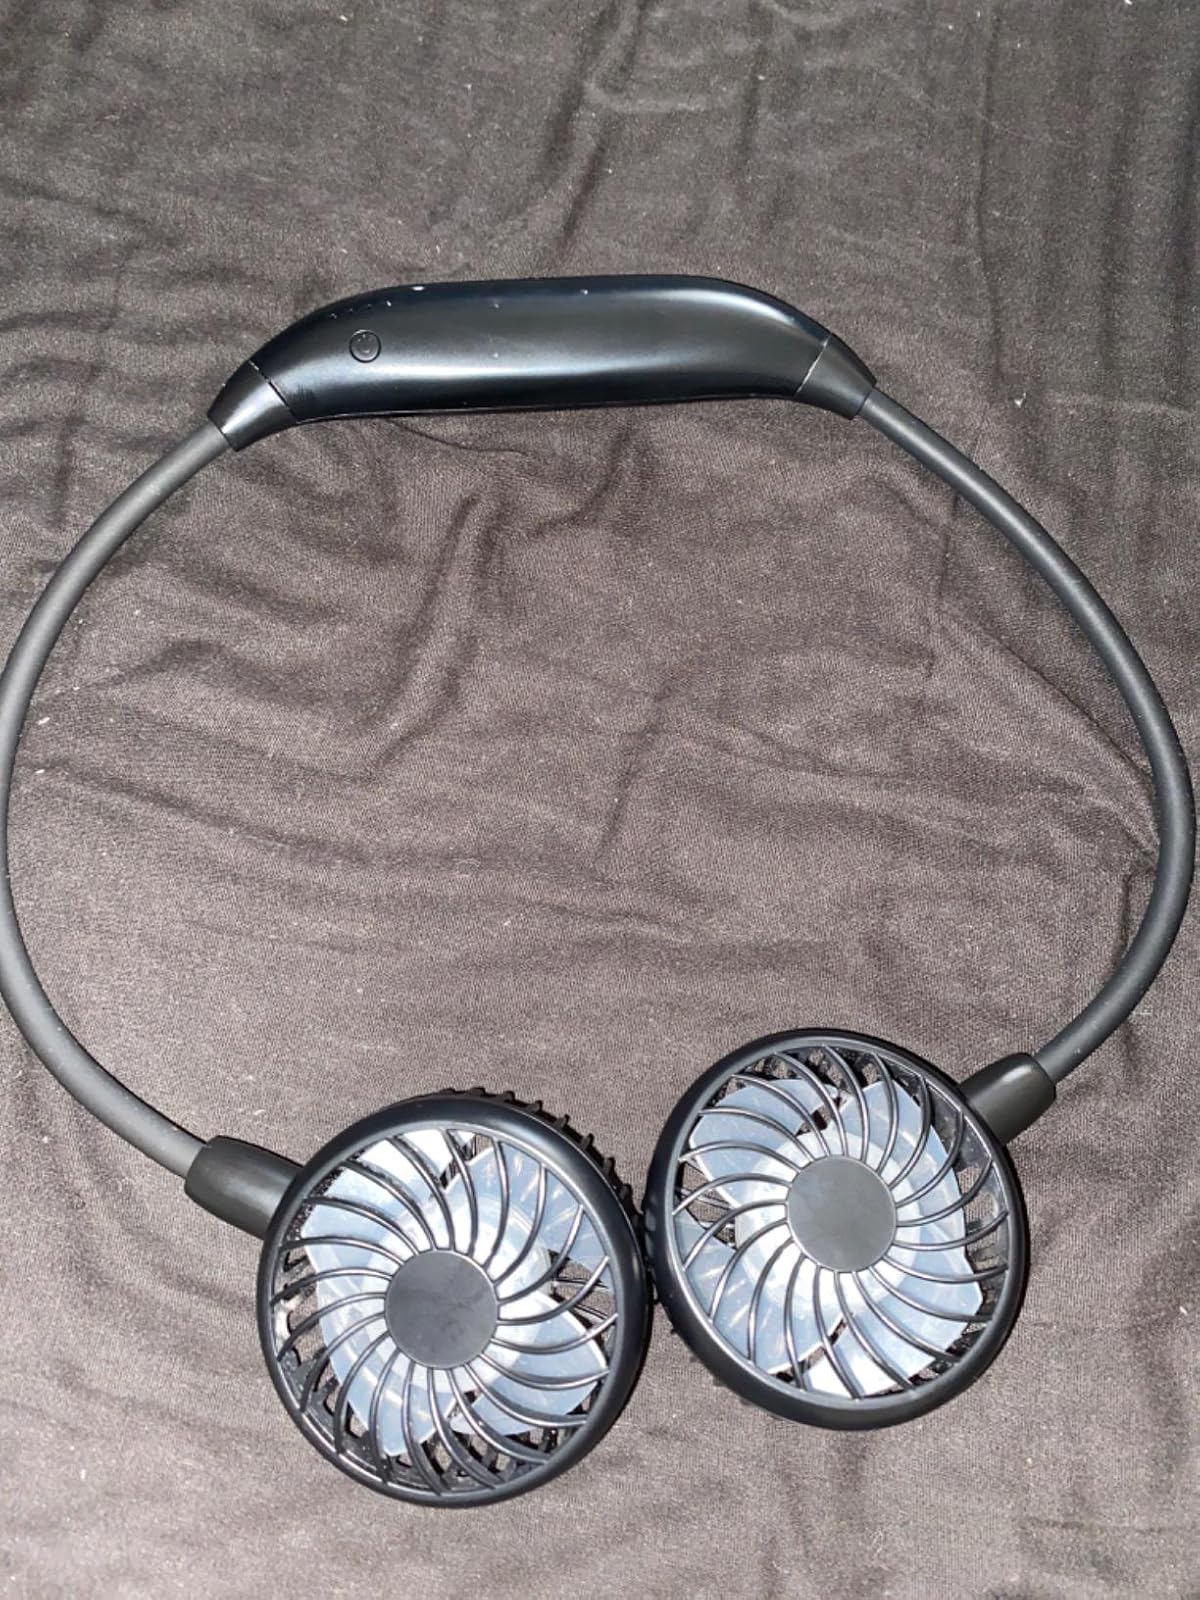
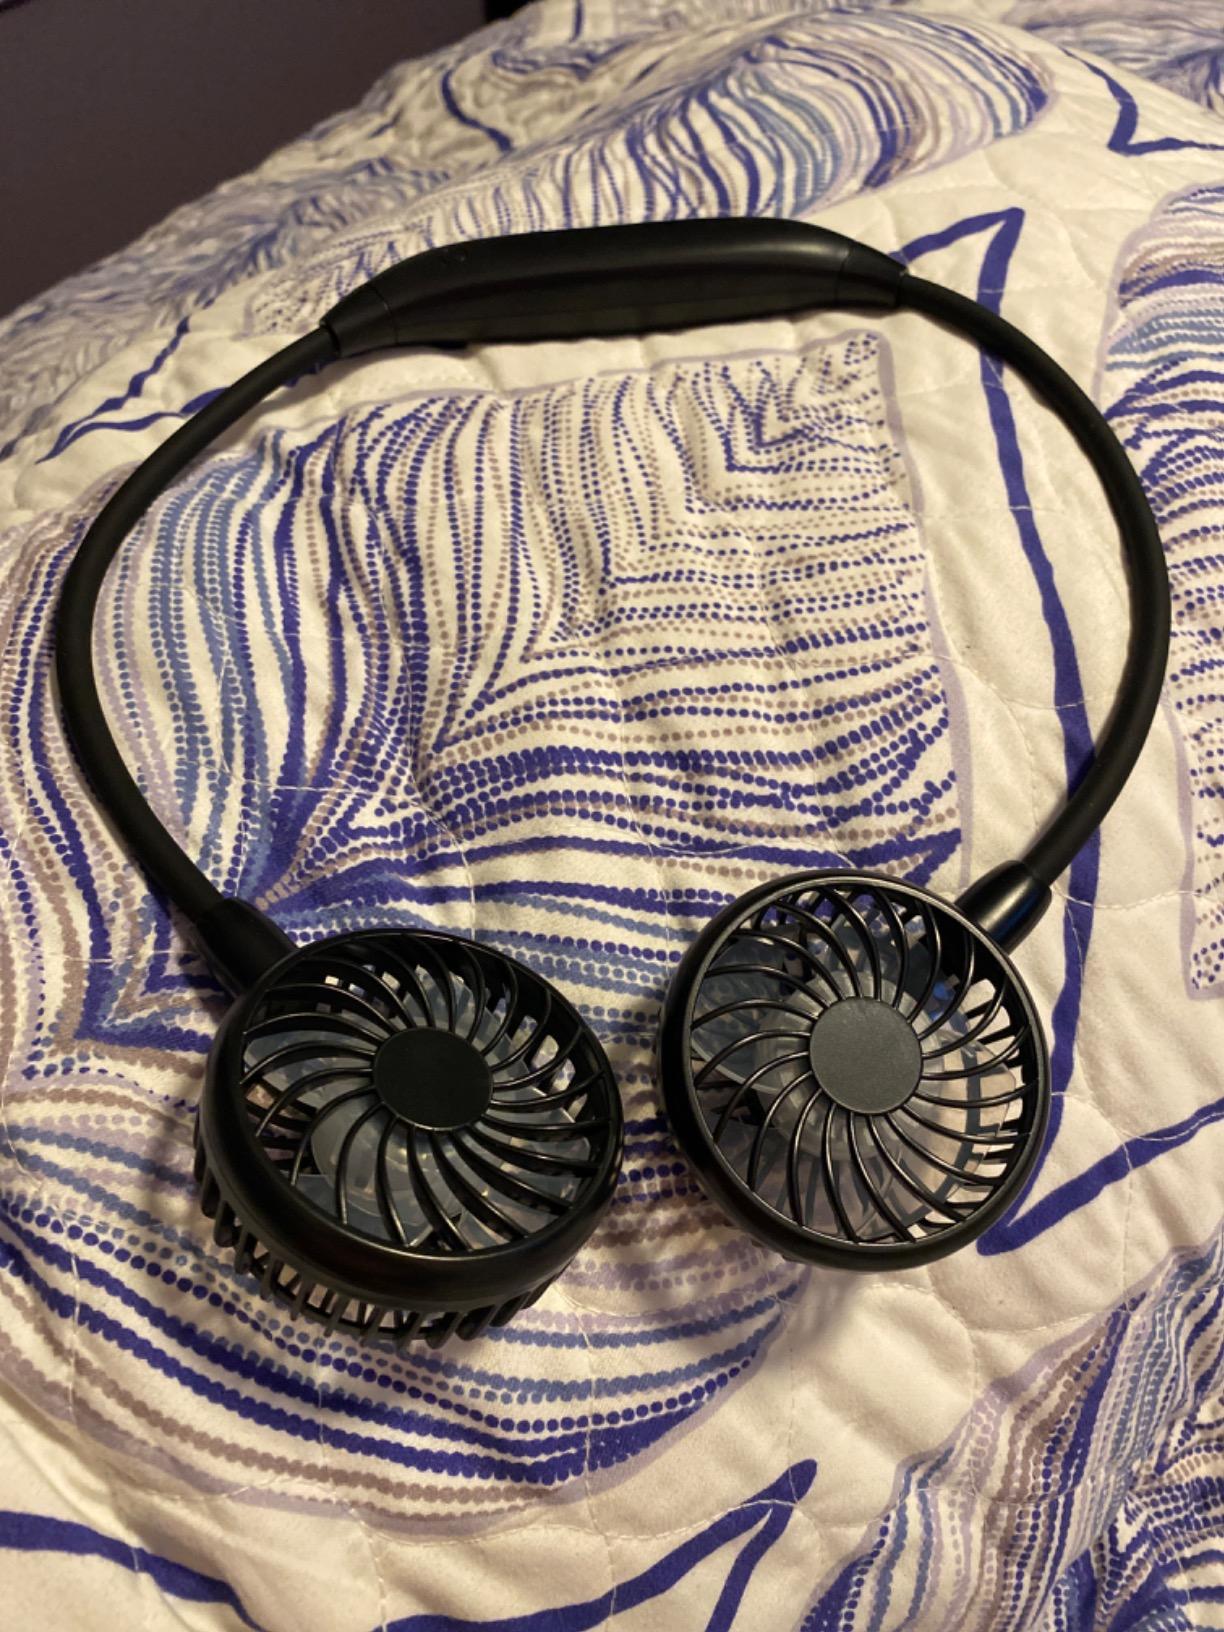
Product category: fan
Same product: yes